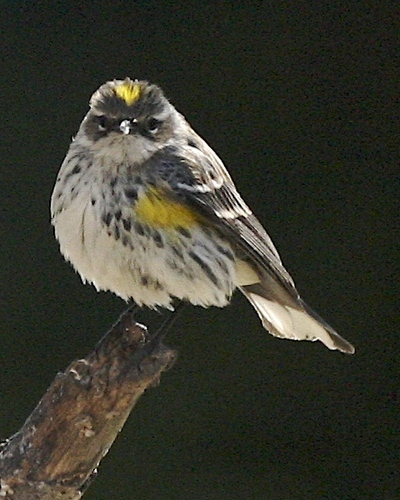
the bird has a small bill that is black and a white breast.
the small round bird has white feathers and a yellow crown.
the bird has white colored breast and abdomen with patches of black and yellow every where.
this bird is white black and yellow in color with a small beak, and white eye rings.
this bird has a speckled belly and breast with a short pointy bill.
smaller with a proportionately large body, white belly, grey back and head, yellow nape and wing spots, long and dark brown rectrices.
this small fat bird has a tiny beak and yellow patches on the head and under the wing.
this is a rounded bird with a white breast and belly and grey wings with white wingbars, as well as yellow sides and yellow crown.
a plump bird with a splattering of yellow, light colored wingbars, and a smallish head.
the yellow tuft of feathers at the crown of the head and the underside of the wing are very bright.
Species: Myrtle Warbler